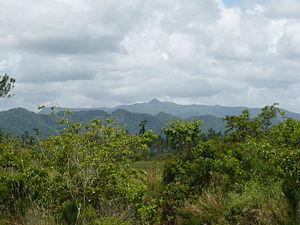
Les monts Maya, en anglais Maya Mountains, en espagnolMontes Maya ou Sierra Maya, sont une chaîne de montagnes située au Belize et à l'extrême est du département du Petén au Guatemala.